2010 Ovation Awards

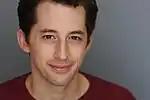
Josh Grisetti, winner, Lead Actor in a Musical

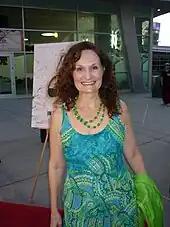
Beth Grant, winner, Lead Actress in a Play

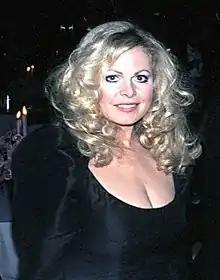
Sally Struthers, winner, Featured Actress in a Musical

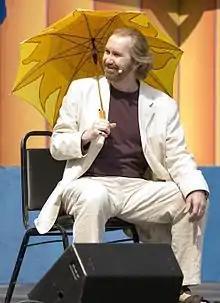
Harry Groener, winner, Featured Actor in a Play

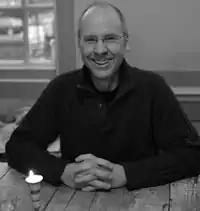
John Caird, winner, Book for an Original Musical, and nominee, Director of a Musical

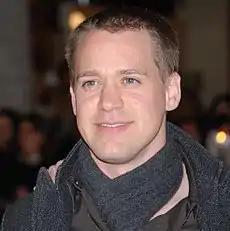
T. R. Knight, nominee, Lead Actor in a Musical

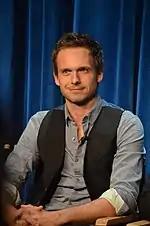
Patrick J. Adams, nominee, Featured Actor in a Play

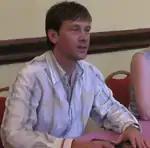
Connor Trinneer, nominee, Featured Actor in a Play

The nominees for the 2010 Ovation Awards were announced on October 18, 2010, at the Autry National Center in Los Angeles, California. The awards were presented for excellence in stage productions in the Los Angeles area from September, 2009 to August, 2010 based upon evaluations from 250 members of the Los Angeles theater community.